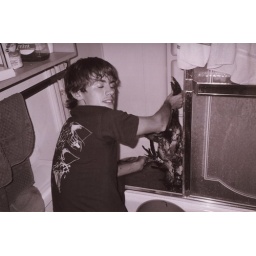
Me & a dead bird in the bathtub